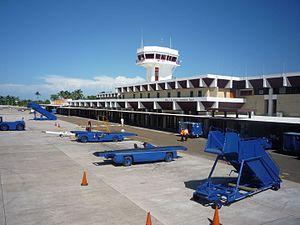
L'aéroport international Philip S. W. Goldson, est un aéroport domestique et international desservant la ville de Belize City, l'ancienne capitale du Belize et la plus grande ville du pays. L'aéroport se trouve sur la commune de Ladyville. Il est distant d'environ 30 minutes en voiture de Belize City.